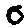
Label: 0